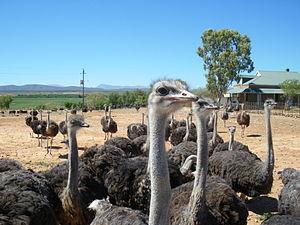
Une fr:autruche dans une ferme d'élevage à fr:Oudtshoorn, en province du fr:Cap-Occidental en fr:Afrique du Sud
Le Karoo est un semi-désert situé en Afrique du Sud. Il se divise en deux sous-régions séparées par les montagnes du Swartberg : le Grand Karoo au nord et le petit Karoo au sud.